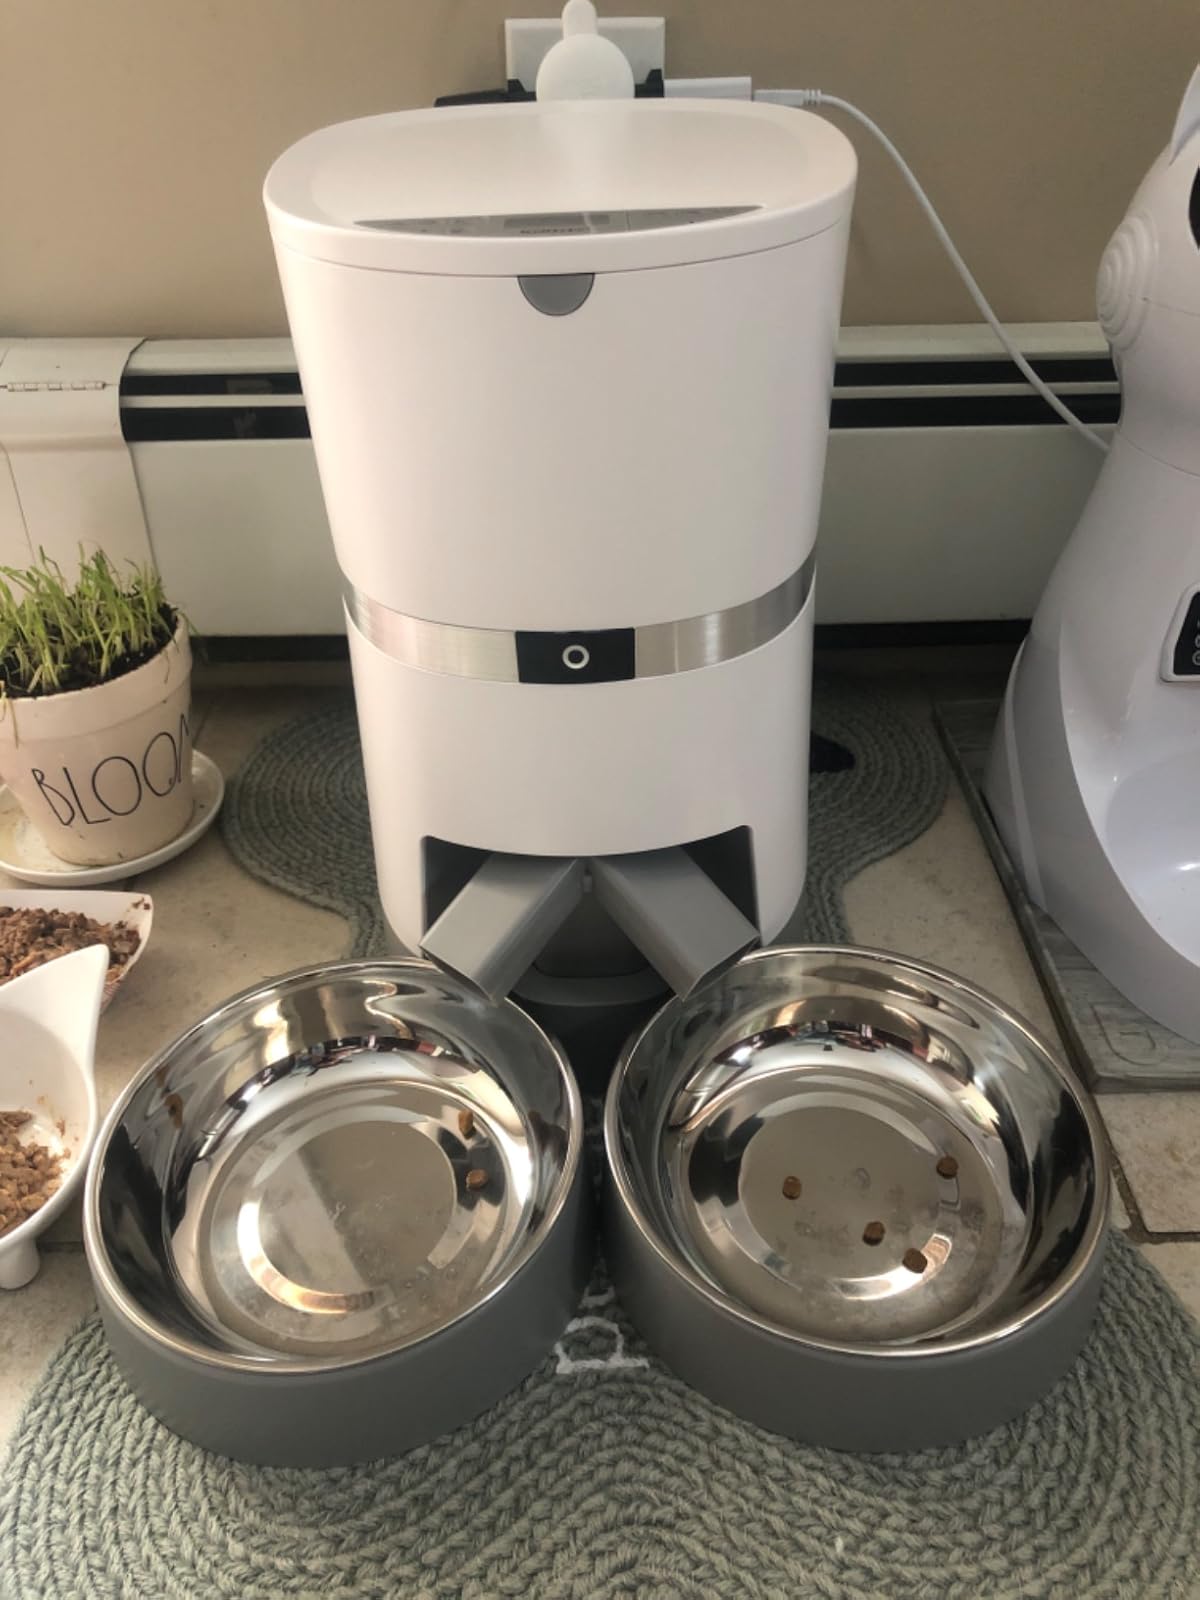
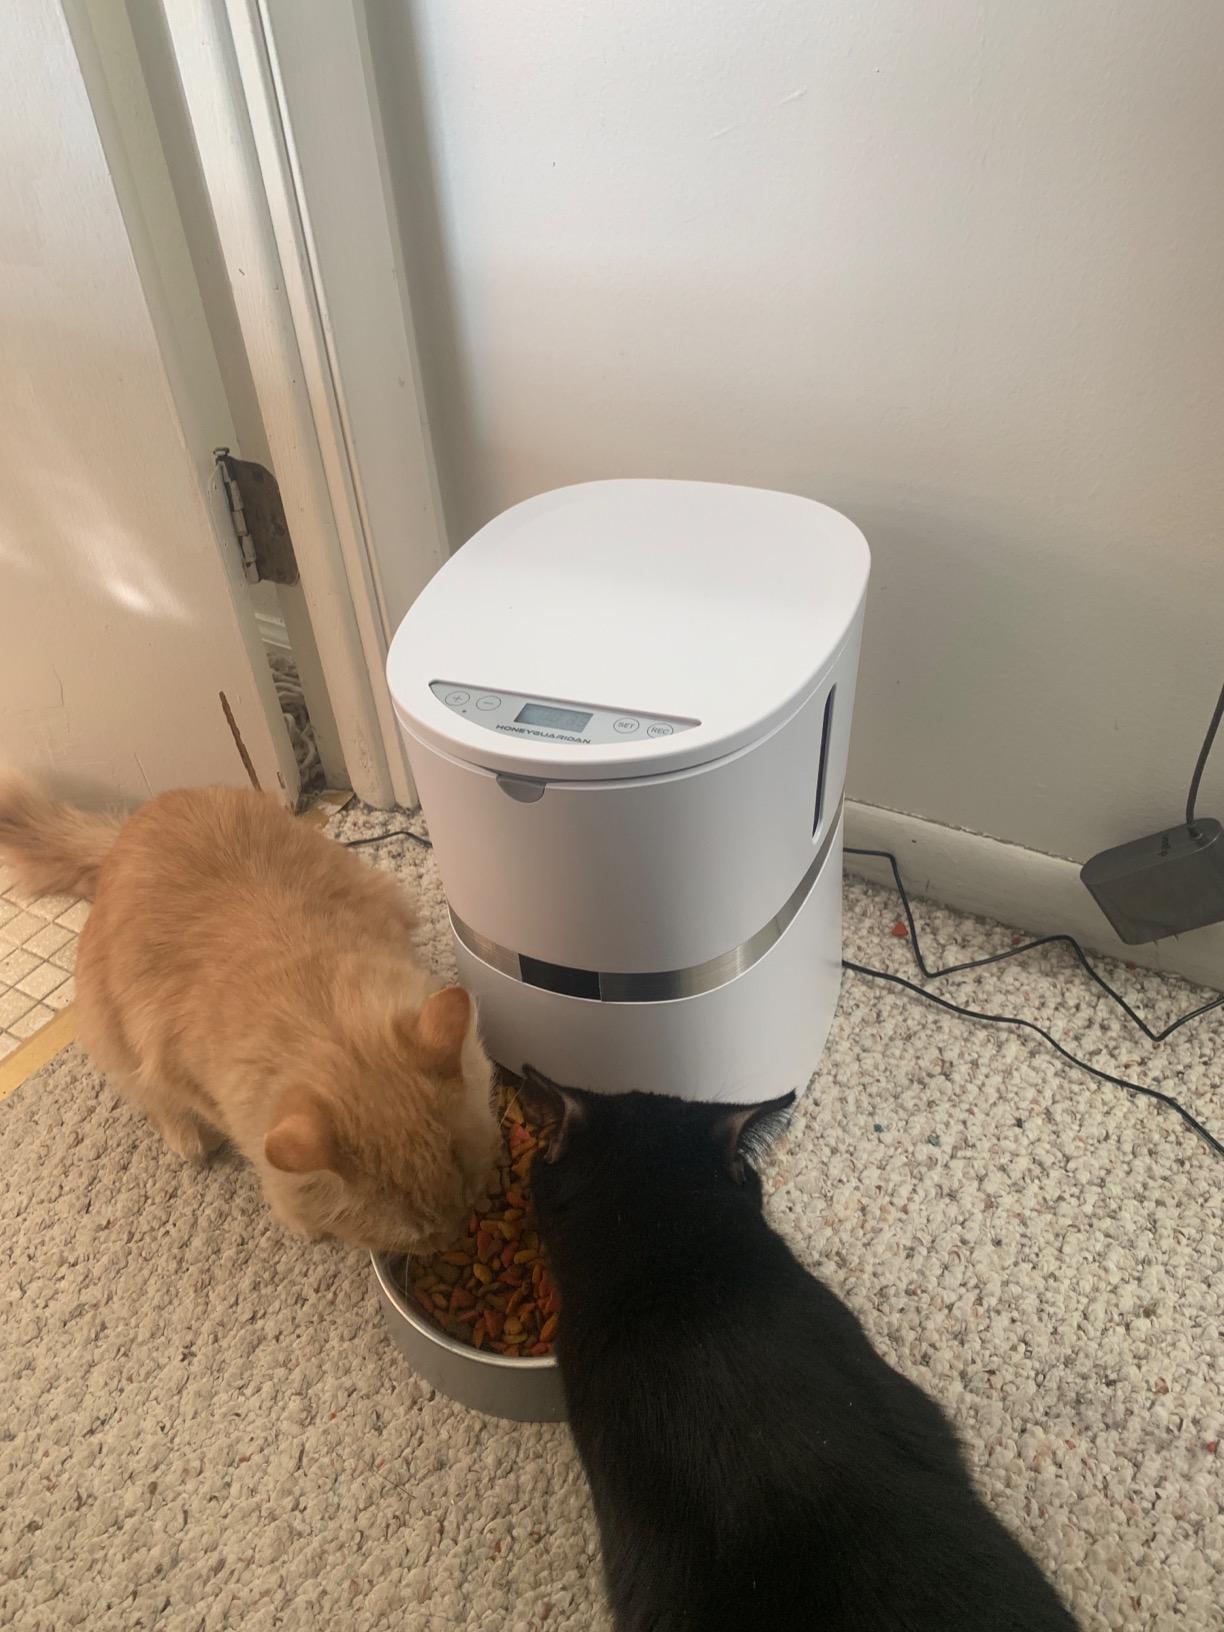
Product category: items_feeder
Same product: no